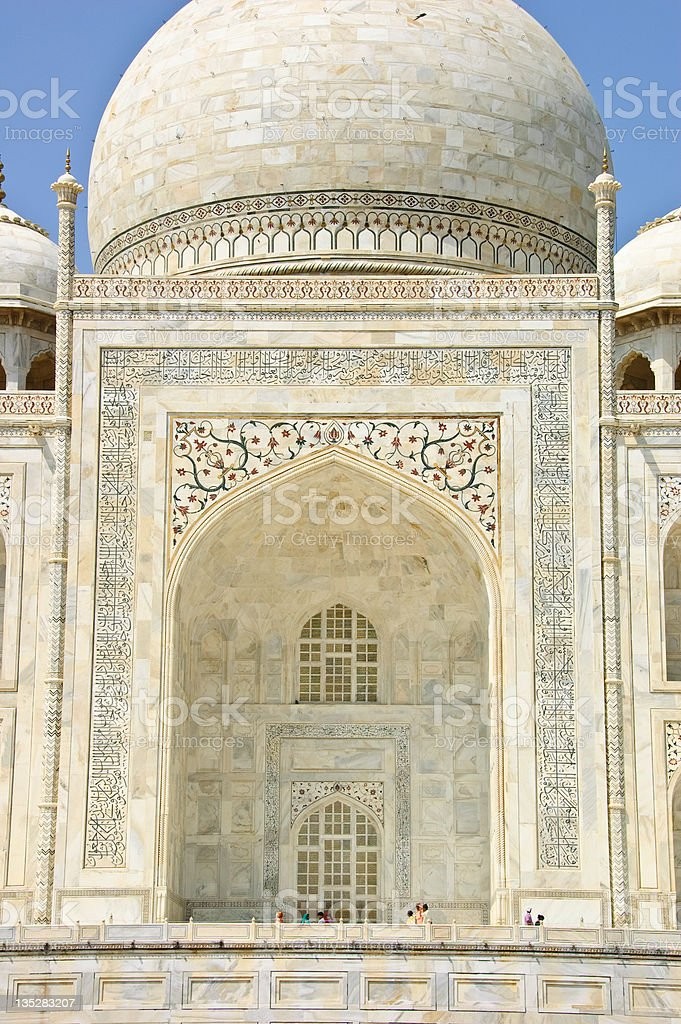
Landmark: Taj Mahal